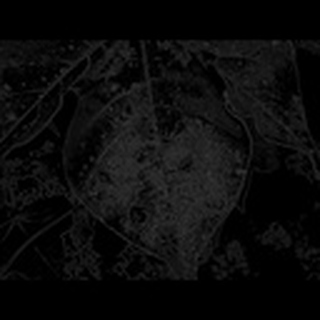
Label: cotton_target_spot